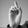
ASL letter: D